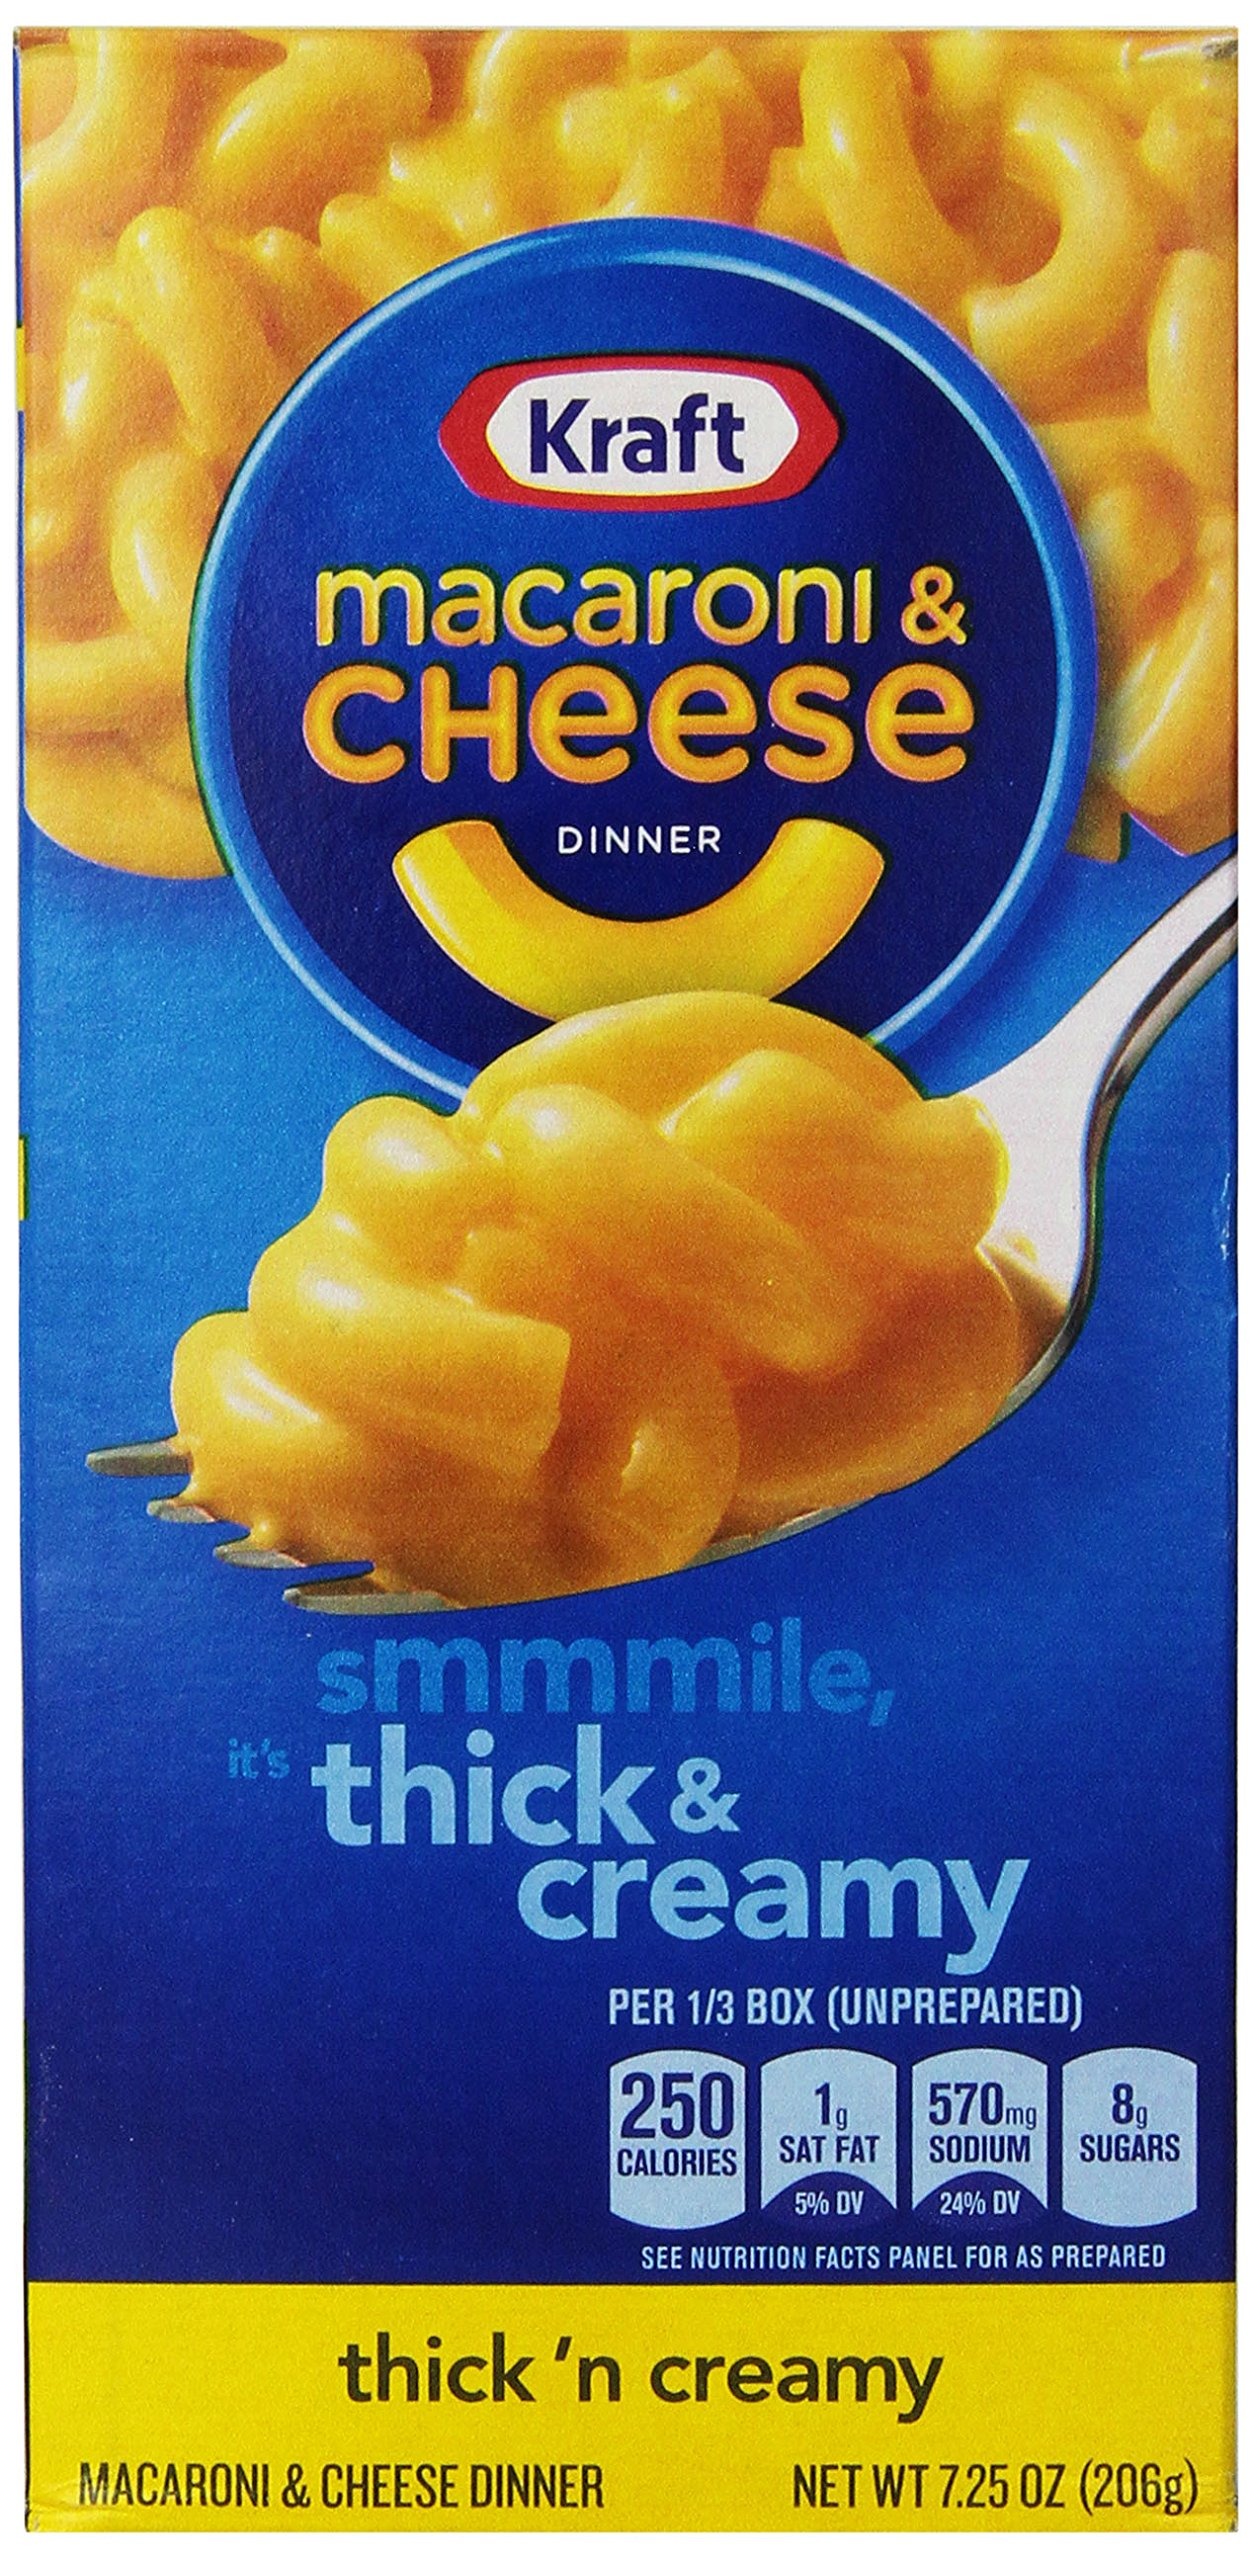
Item Name: Kraft Dinners Thick 'n Creamy Macaroni & Cheese Dinner 7.25 Oz Box (Pack of 24)
Bullet Point 1: 7.25-Ounce Boxes (Pack of 24)
Bullet Point 2: Made with enriched macaroni
Bullet Point 3: Rich in calcium and iron
Bullet Point 4: Makes a quick and easy side dish or meal
Bullet Point 5: Kids will love the cheesy flavor
Value: 174.0
Unit: Ounce

Price: 7.635